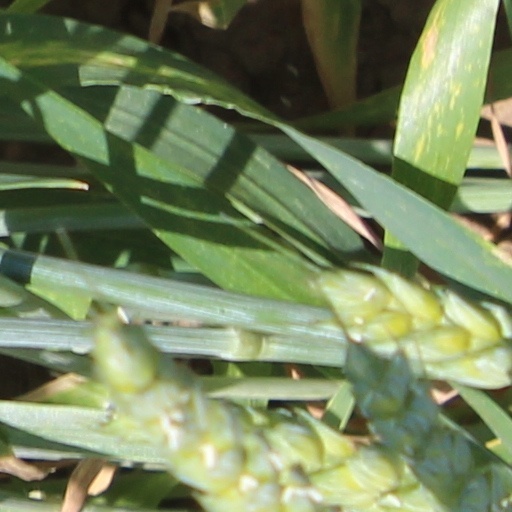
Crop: wheat